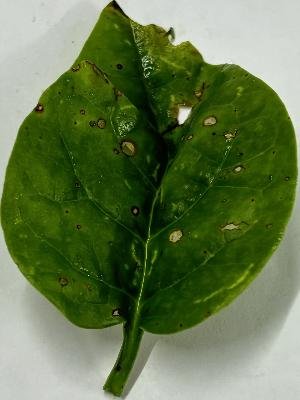
Label: Bacterial-Spot